Milo Aukerman

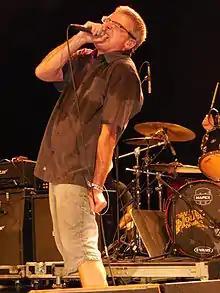
Aukerman performing with the Descendents in 2014

Milo Jay Aukerman (born January 1, 1963) is an American singer, songwriter, and former research molecular biologist. Aukerman is most widely known for being the lead vocalist of the punk rock band the Descendents, a group widely considered to be pioneers of pop-punk. A caricature of Aukerman serves as the band's mascot.